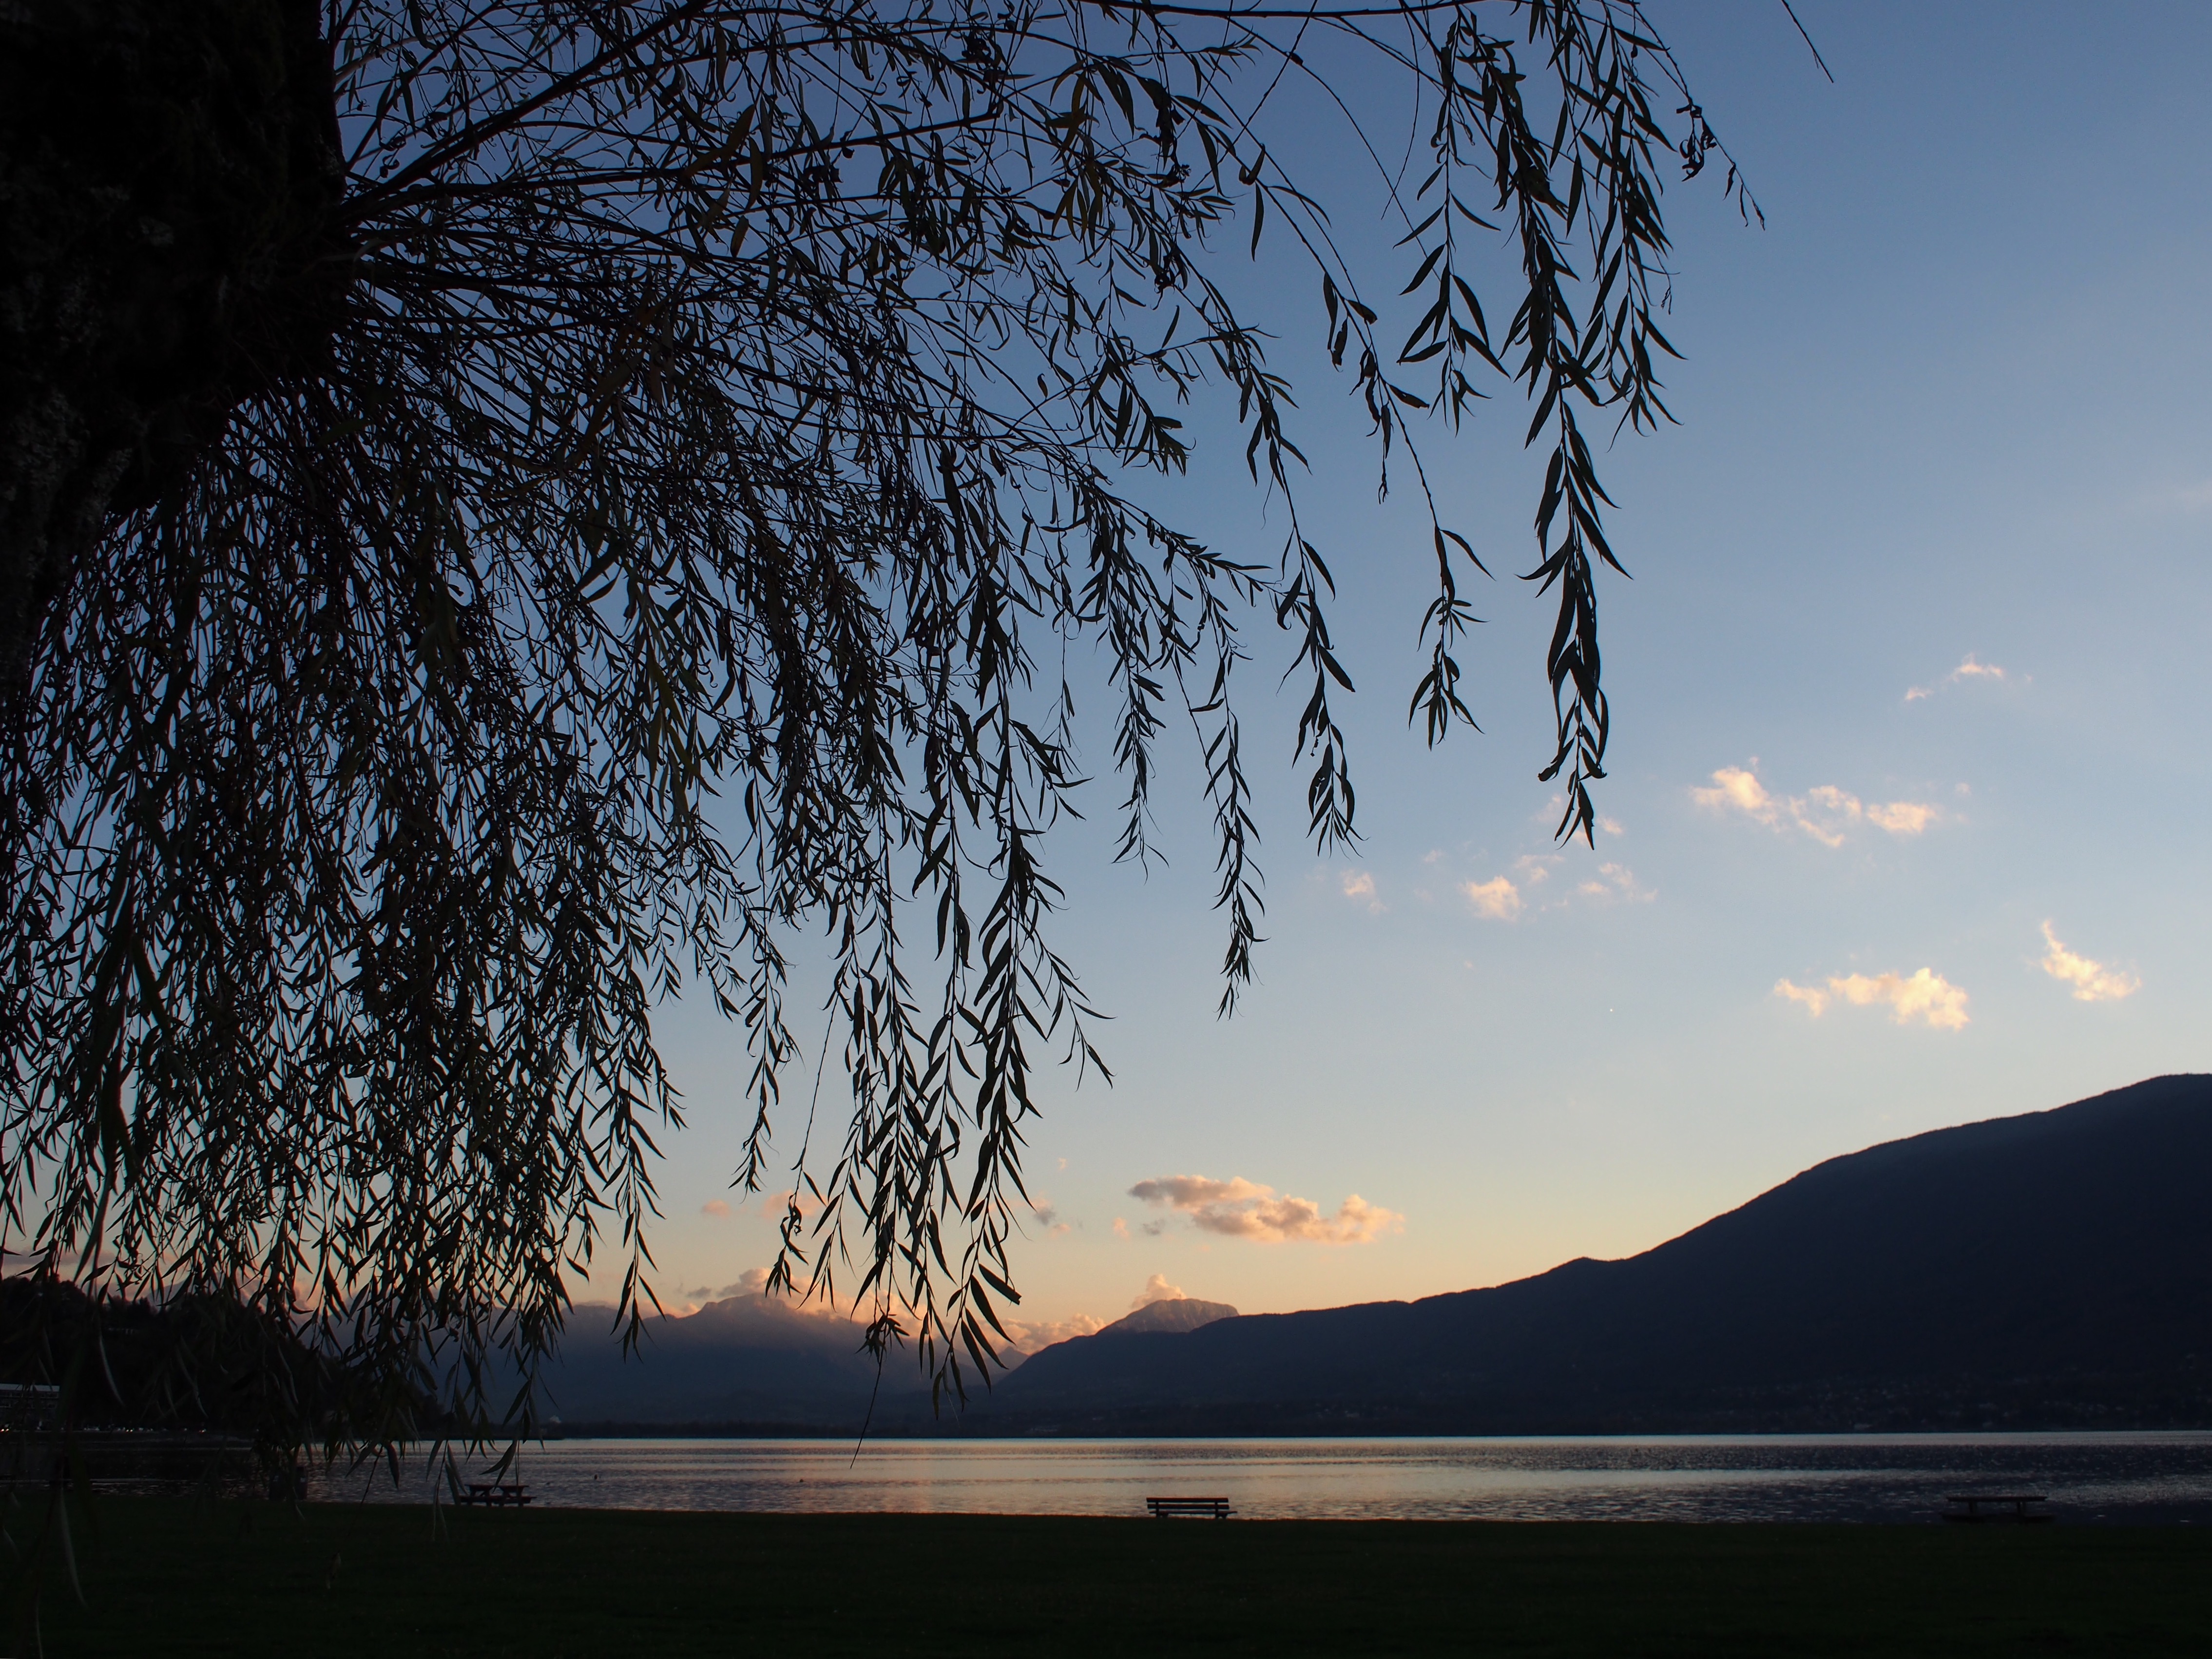
tree, nature, cloud, sky, sunrise, sunset, sunlight, morning, lake, dawn, dusk, evening, reflection, atmospheric phenomenon, woody plant